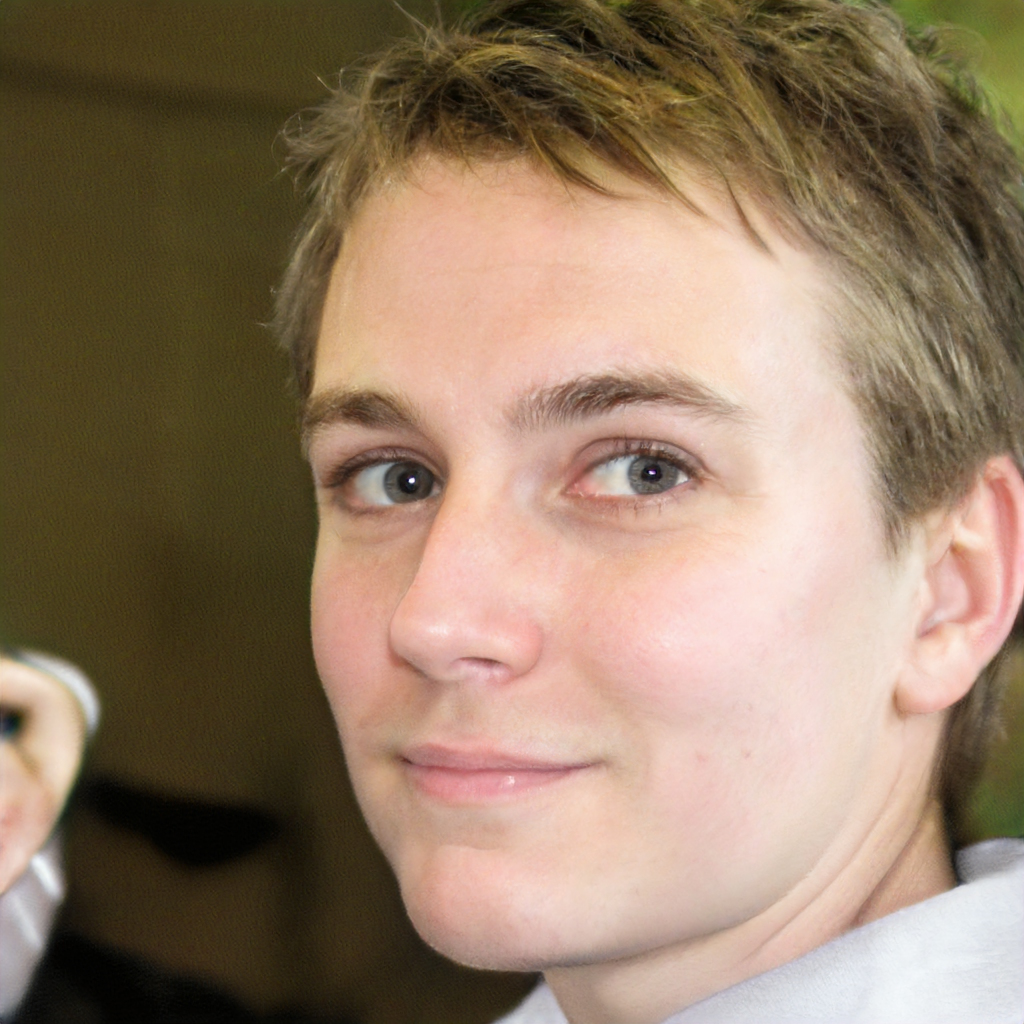
Portrait style: Real Portrait